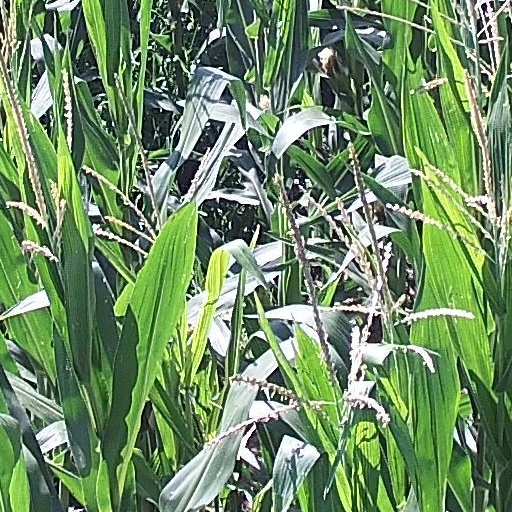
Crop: maize; corn